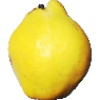
Label: quince